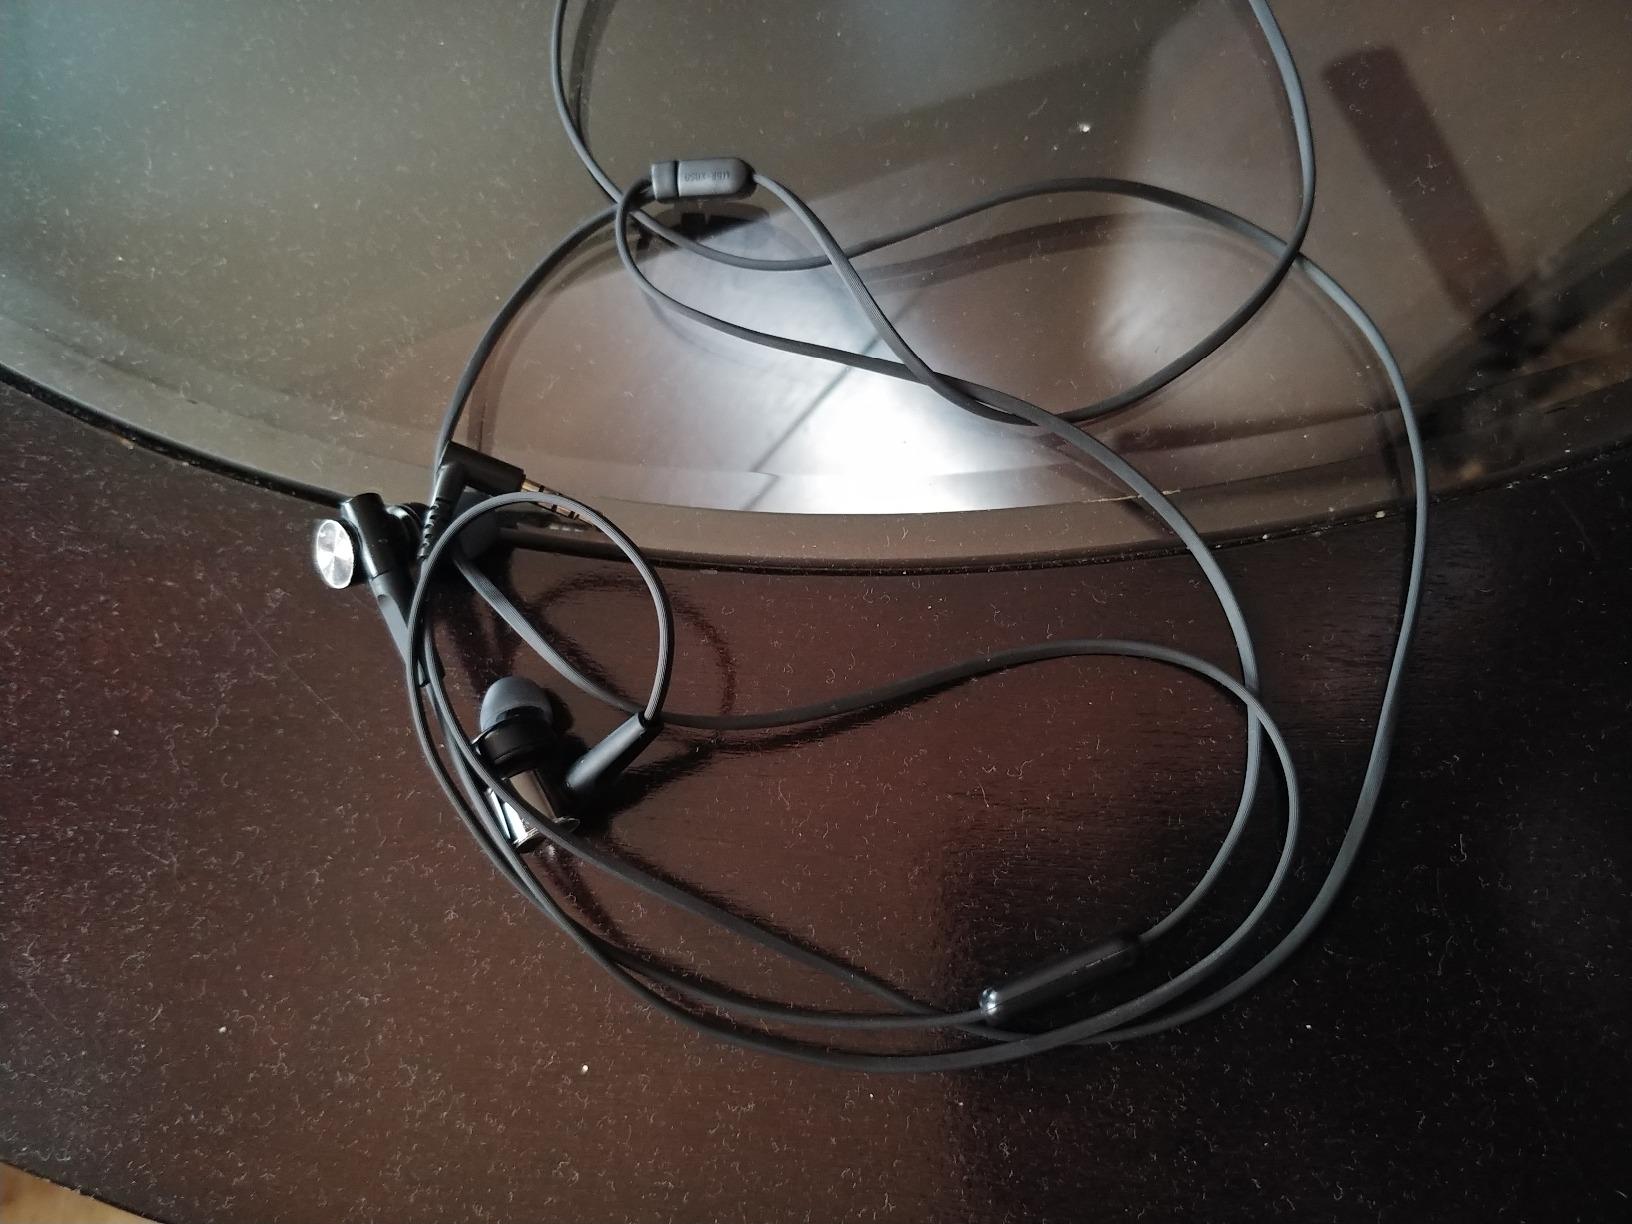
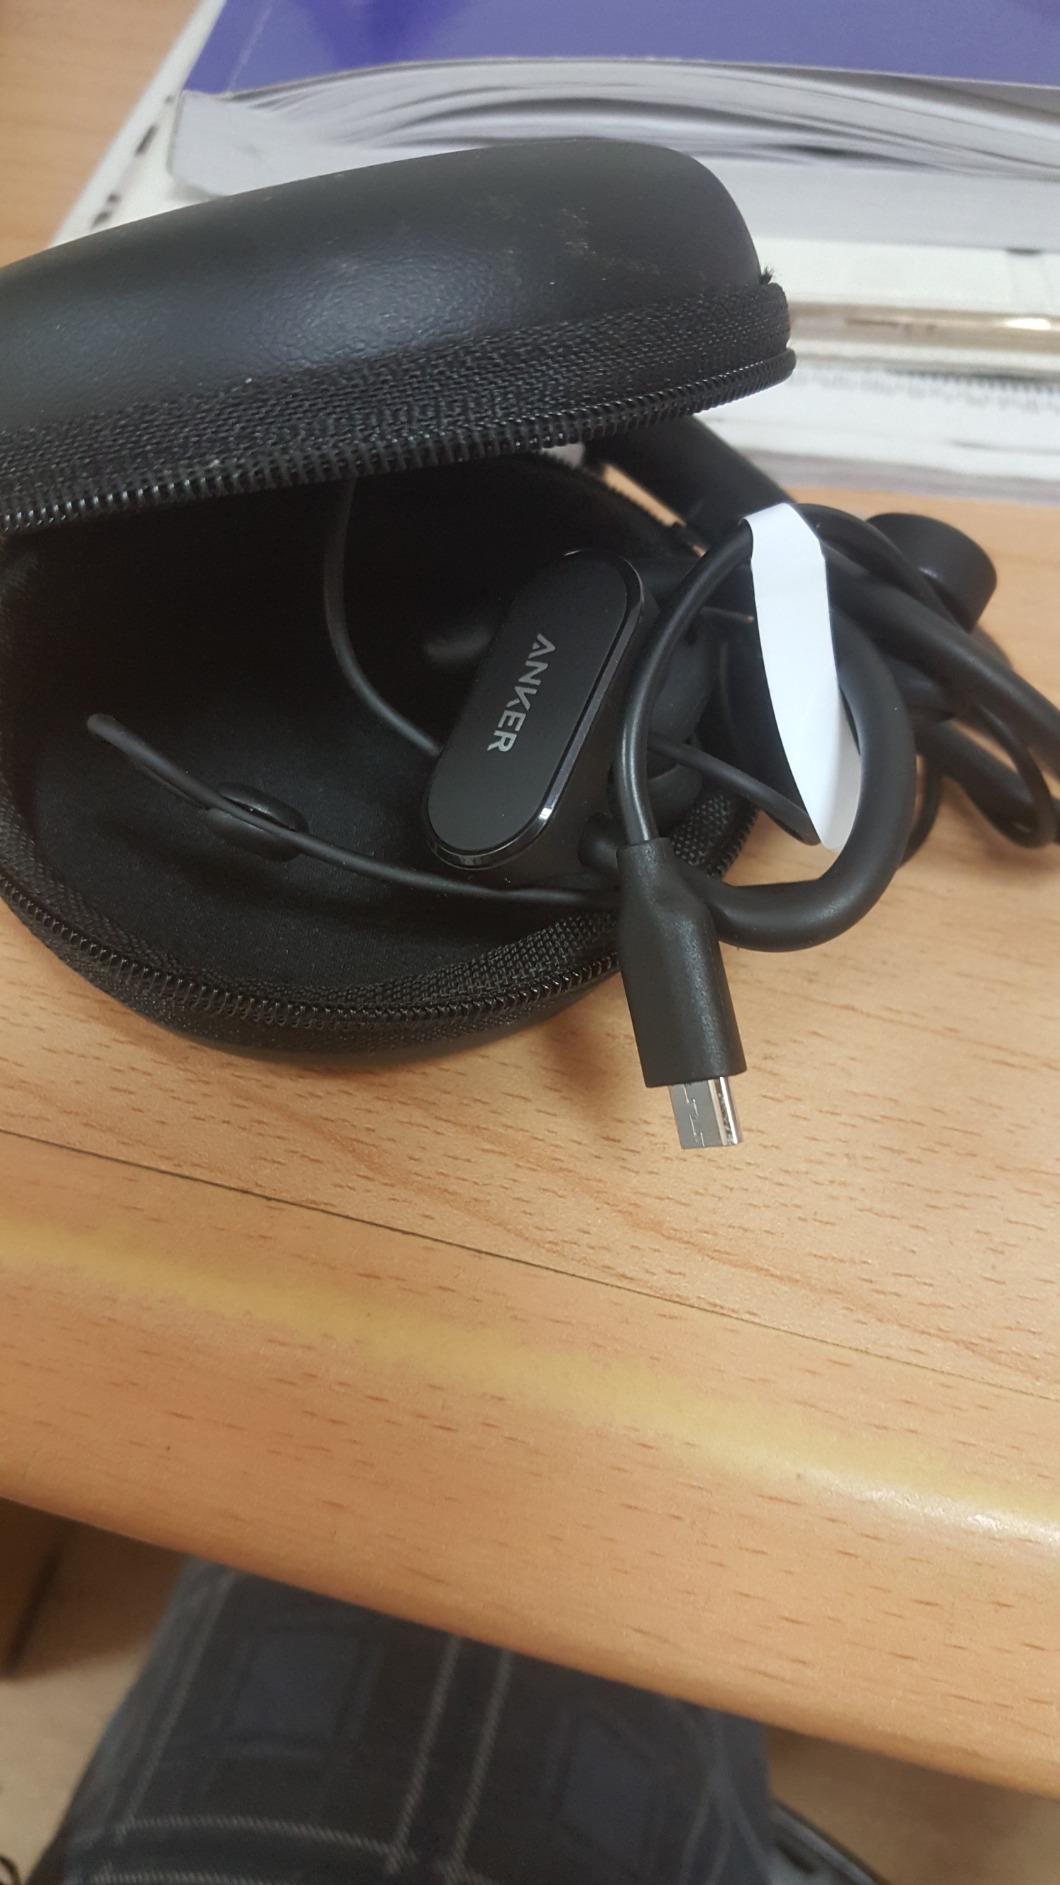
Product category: headphones
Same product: no